Battle of Tampere

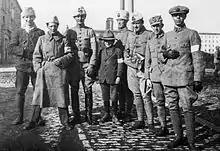
Swedish volunteers

The Whites launched their decisive offensive on 3 April at 2:30 am. During the first day, they managed to take the eastern working-class districts of Tammela and Kyttälä despite the heavy resistance. The fighting went on block by block and house by house. The Whites finally reached the Tammerkoski river which divided the town in two. During the day, the Whites had 207 killed and the Reds 115–170. Also, nearly 20 civilians were killed. As leaving the town was impossible, people from the suburbs fled into the centre. Churches and other public buildings were crowded with refugees, the local residents hid in their basements. 1,700 people took shelter in the Tampere Cathedral.